Chasmatosuchus

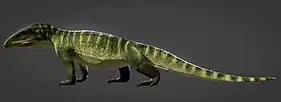

"Chasmatosuchus" was formerly assigned to Proterosuchidae, but a 2016 cladistic analysis by Martin Ezcurra could not confidently place the species of "Chasmatosuchus" within Proterosuchidae. Instead their position was found to be unresolved due to the fragmentary nature of the known material, however "Chasmatosuchus" is more likely to be intermediate between proterosuchids and erythrosuchids and possibly closely related to "Sarmatosuchus otschevi" and "Cuyosuchus huenei". Ezcurra (2016) could only place "C. rossicus" and "C. magnus" within "Chasmatosuchus" with certainty, while the third valid species" "C." vjushkovi" potentially does not belong to "Chasmatosuchus" and may represent a proterosuchid. "Gamosaurus" and "Jaikosuchus" were found to be subjective junior synonyms of "Chasmatosuchus". However, a 2023 study, also by Ezcurra "et al", found "Chasmatosuchus" to be a true proterosuchid, distinct from "Gamosaurus" and "Jaikosuchus" based on vertebral differences, and that all three belonged to a new subfamily of the Proterosuchidae, the Chasmatosuchinae.